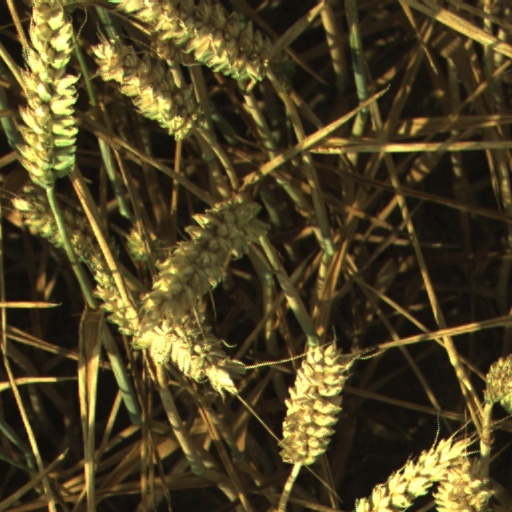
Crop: wheat